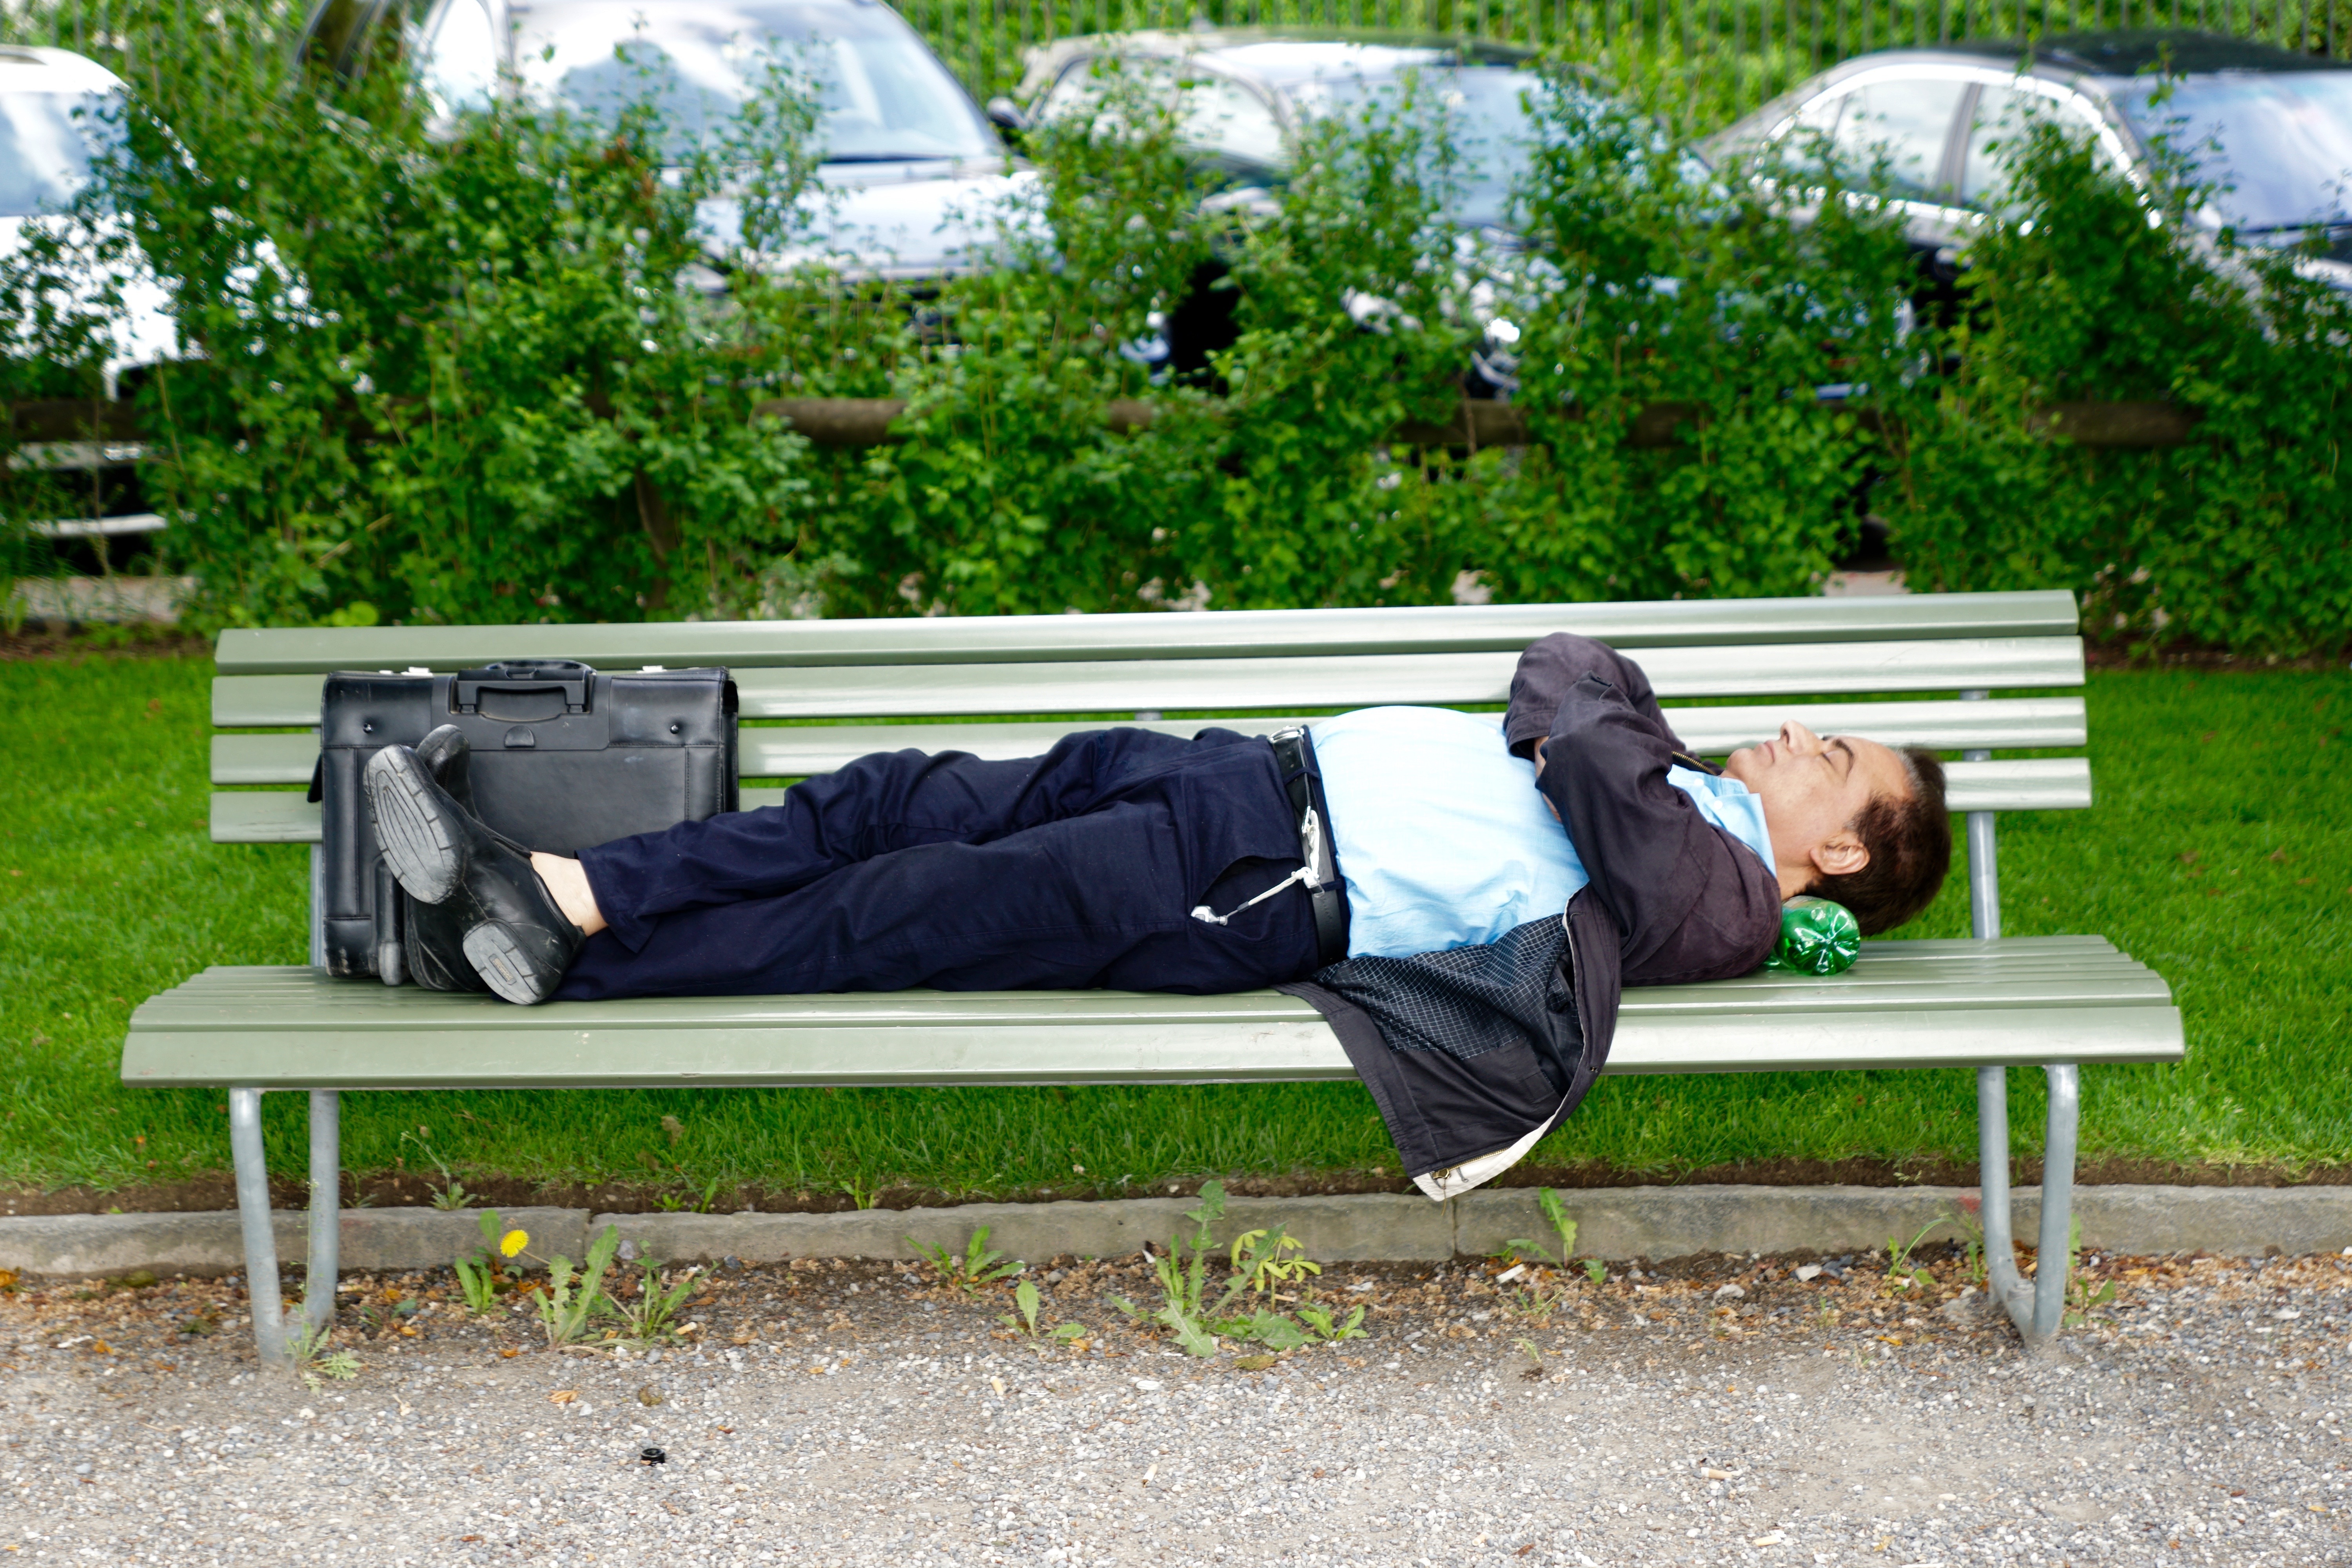
bench, lawn, play, sitting, backyard, furniture, leisure, park bench, sleep, recovery, business man, studio couch